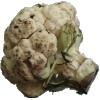
Label: Cauliflower 1